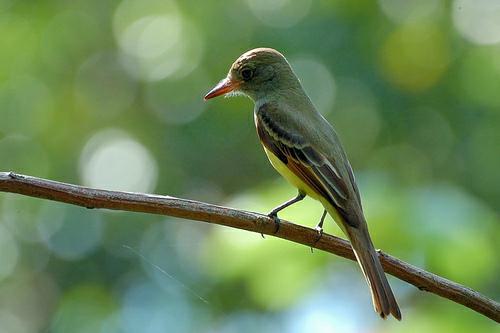
A photo of a tropical kingbird